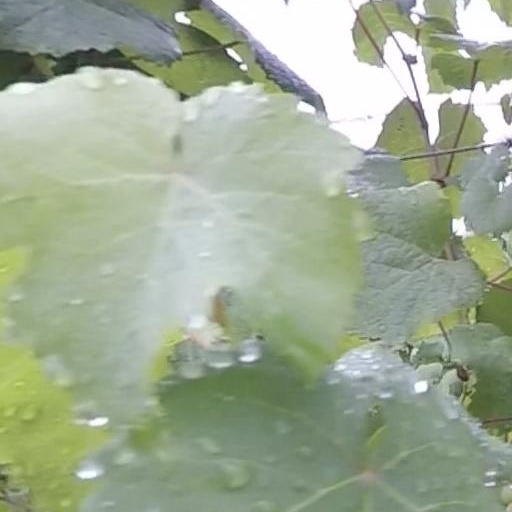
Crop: grape